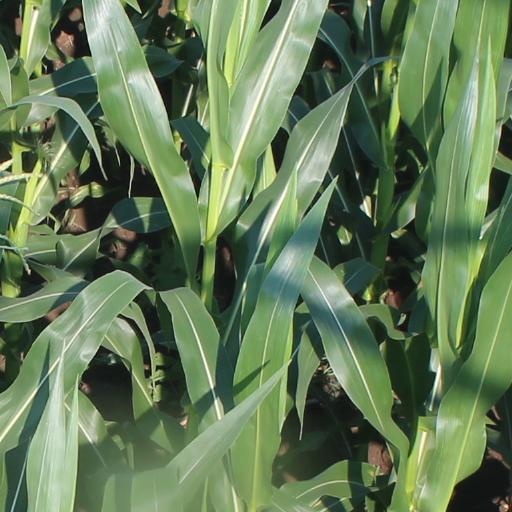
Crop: maize; corn